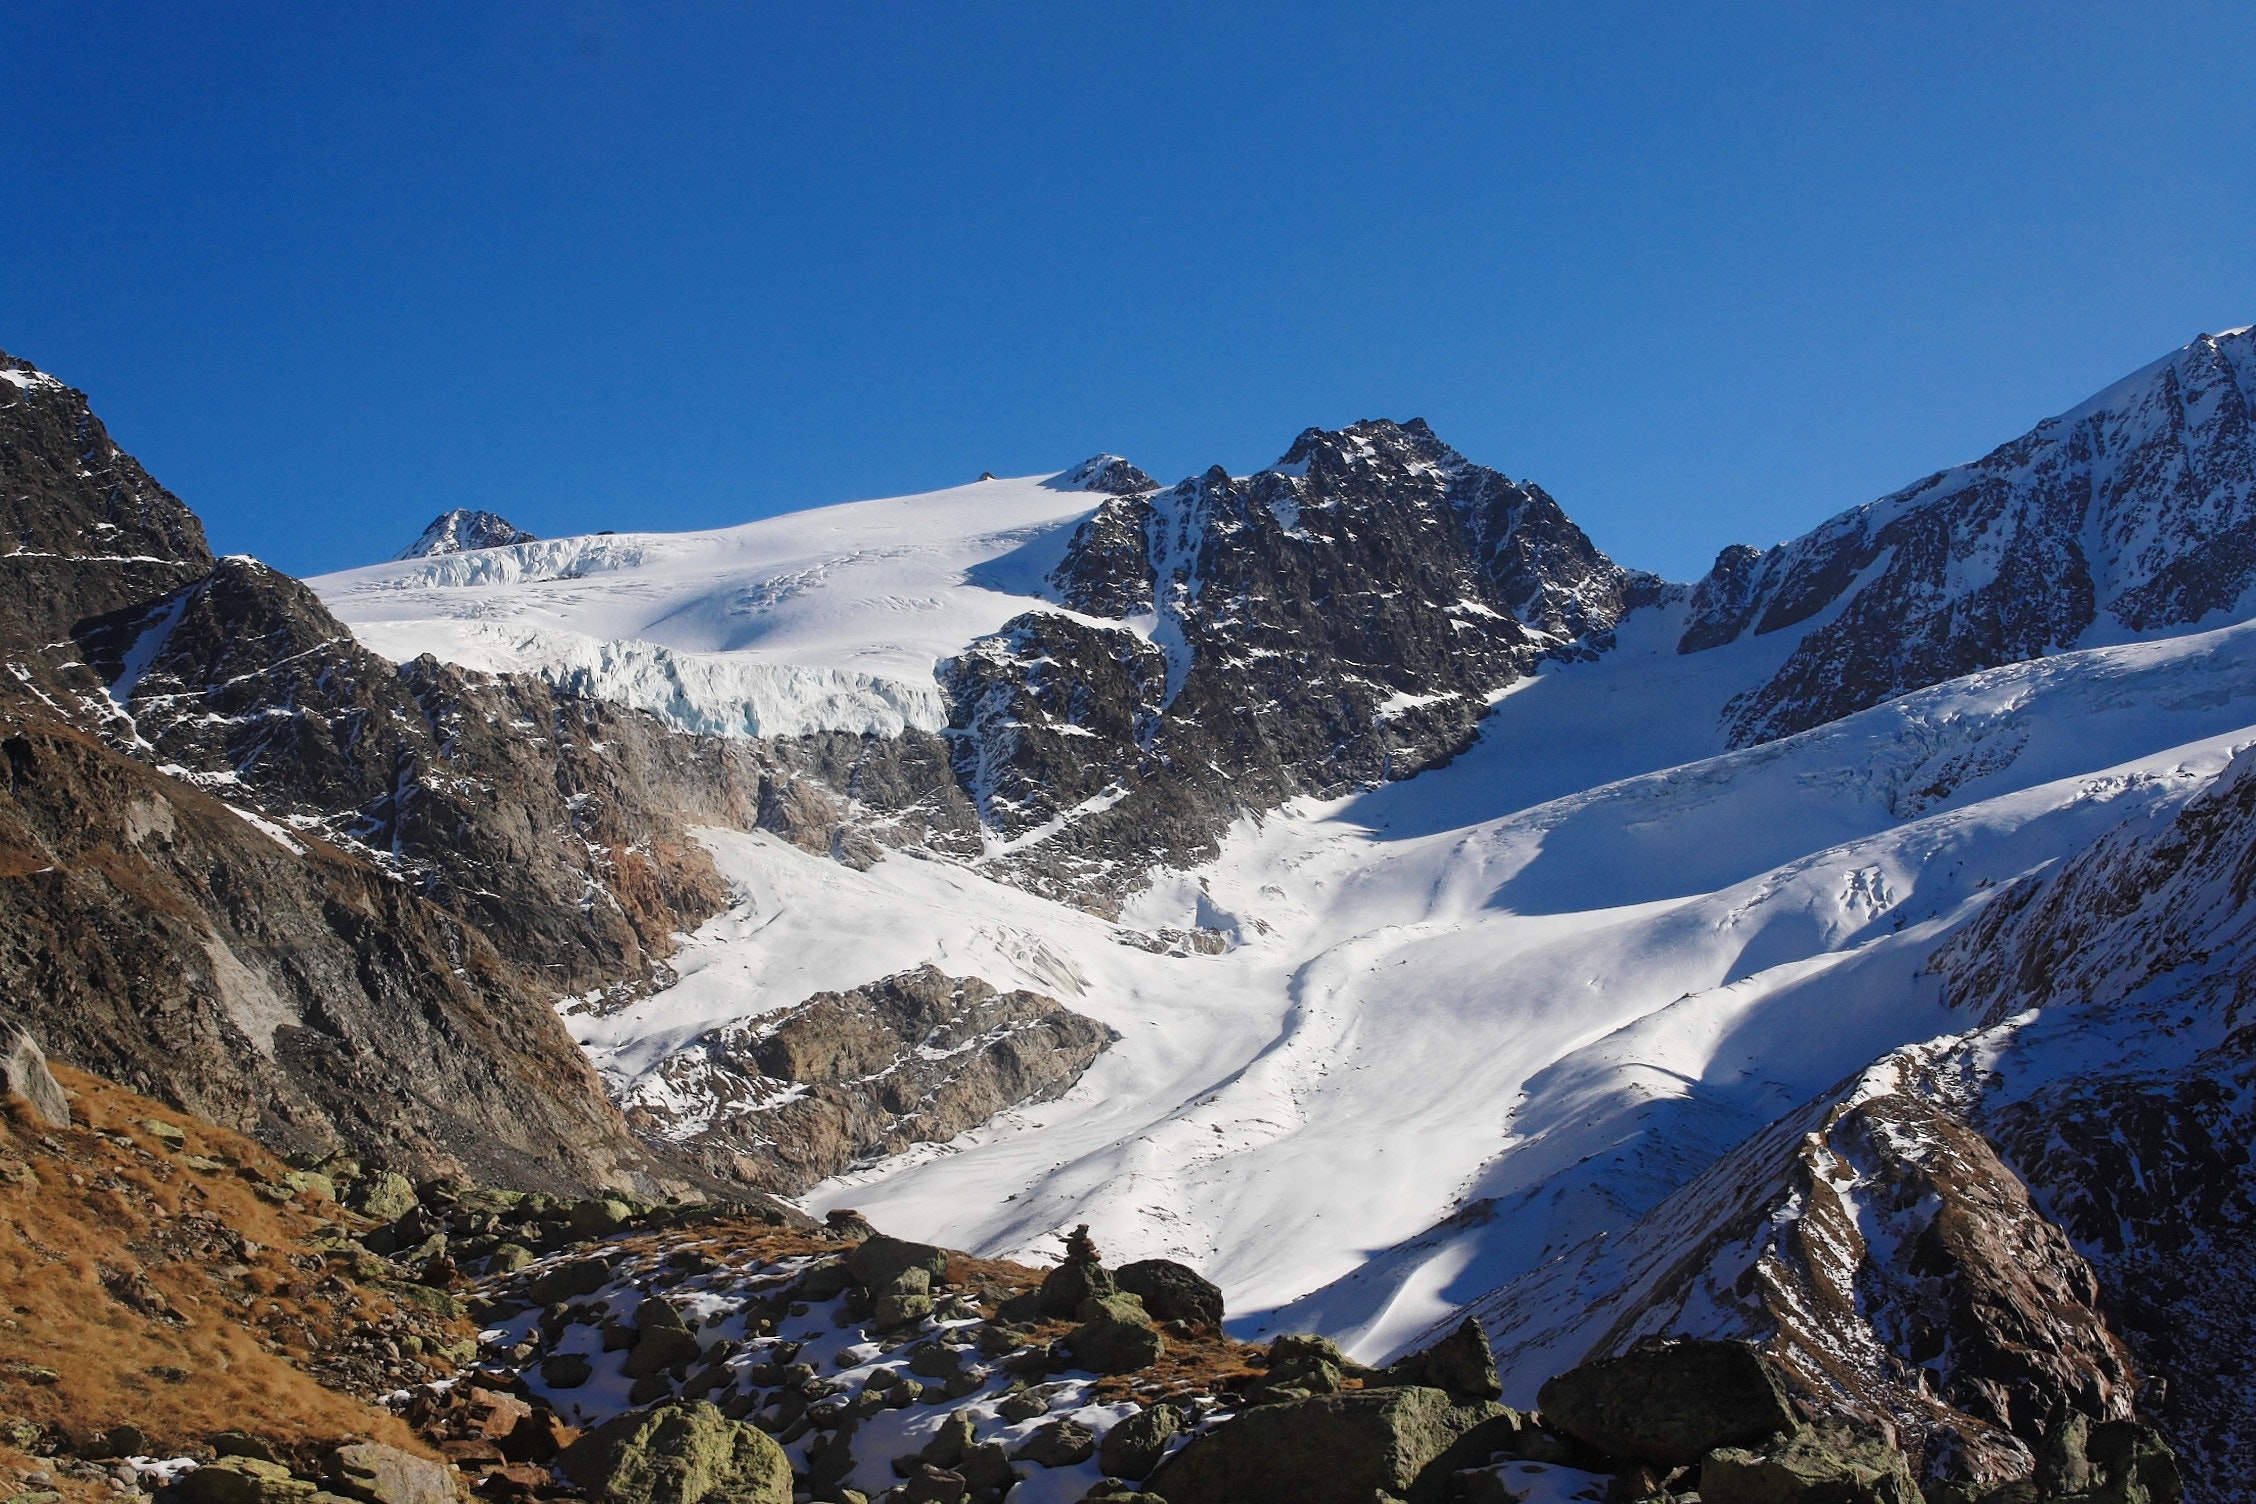
mountainous landforms, mountain, mountain range, glacial landform, ridge, alps, sky, massif, natural landscape, wilderness, moraine, snow, ar te, fell, summit, geological phenomenon, glacier, cirque, highland, winter, valley, nunatak, rock, landscape, hill, ice cap, hill station, geology, ice, fjord, national park, mount scenery, cloud, mountain pass, terrain, formation